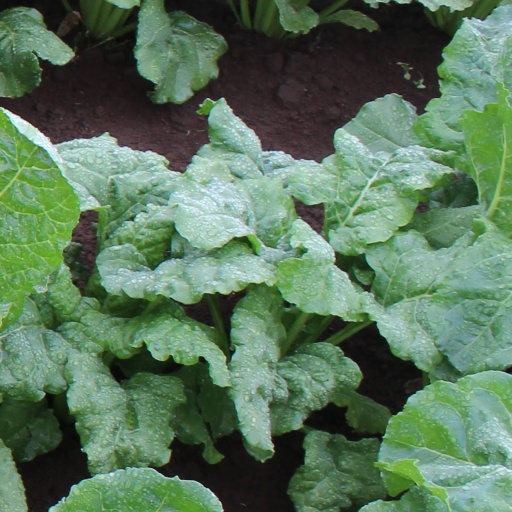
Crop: sugar beet